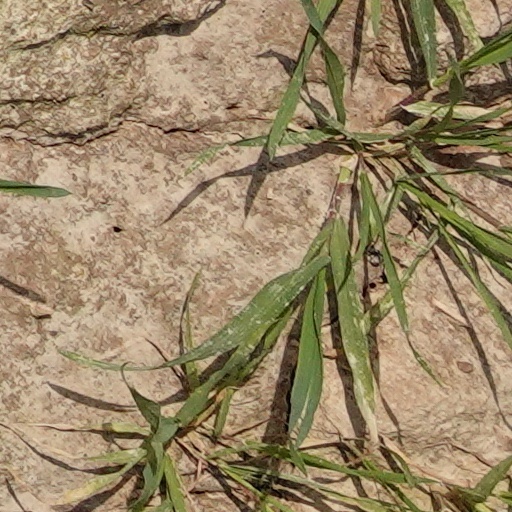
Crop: wheat